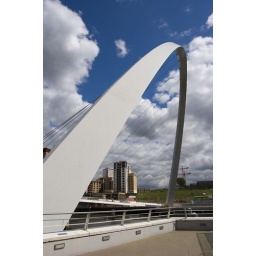
The famous walking bridge crossing the river in Newcastle